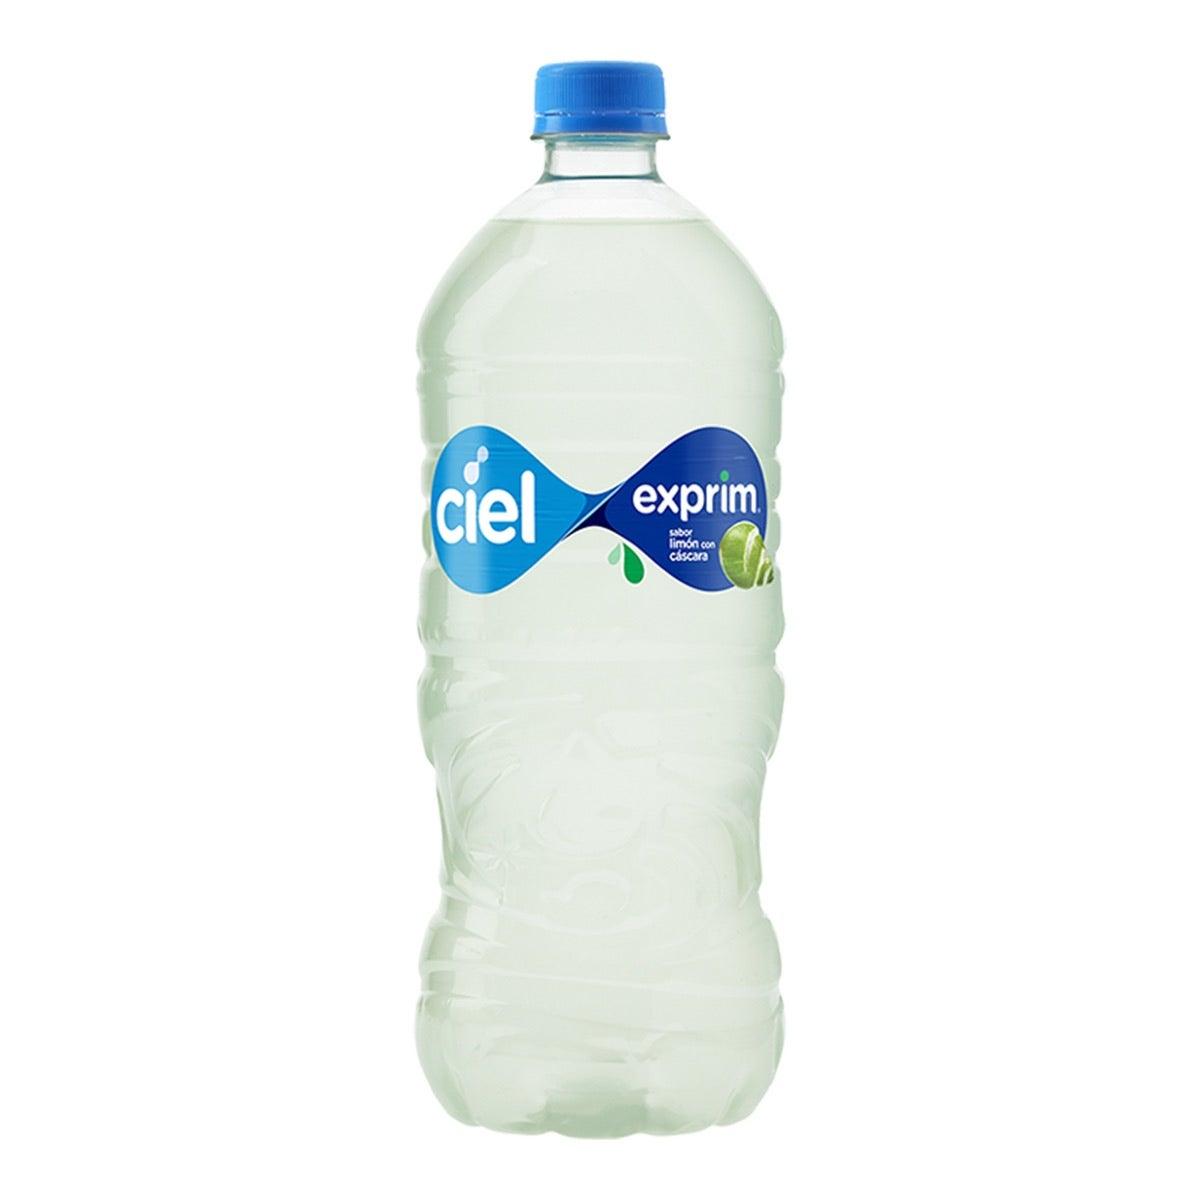
A Ciel Exprim lemon flavor water in a 1-liter plastic bottle